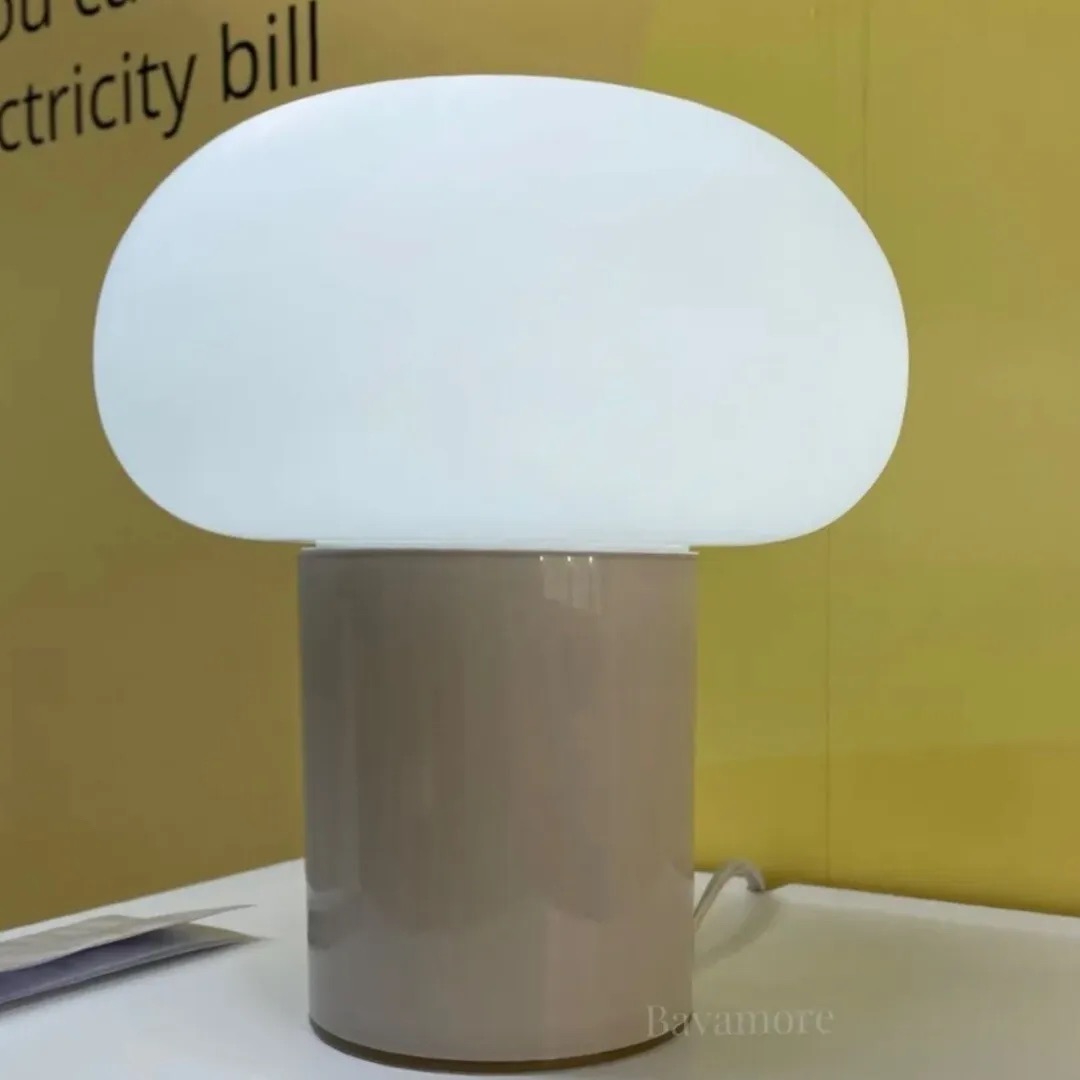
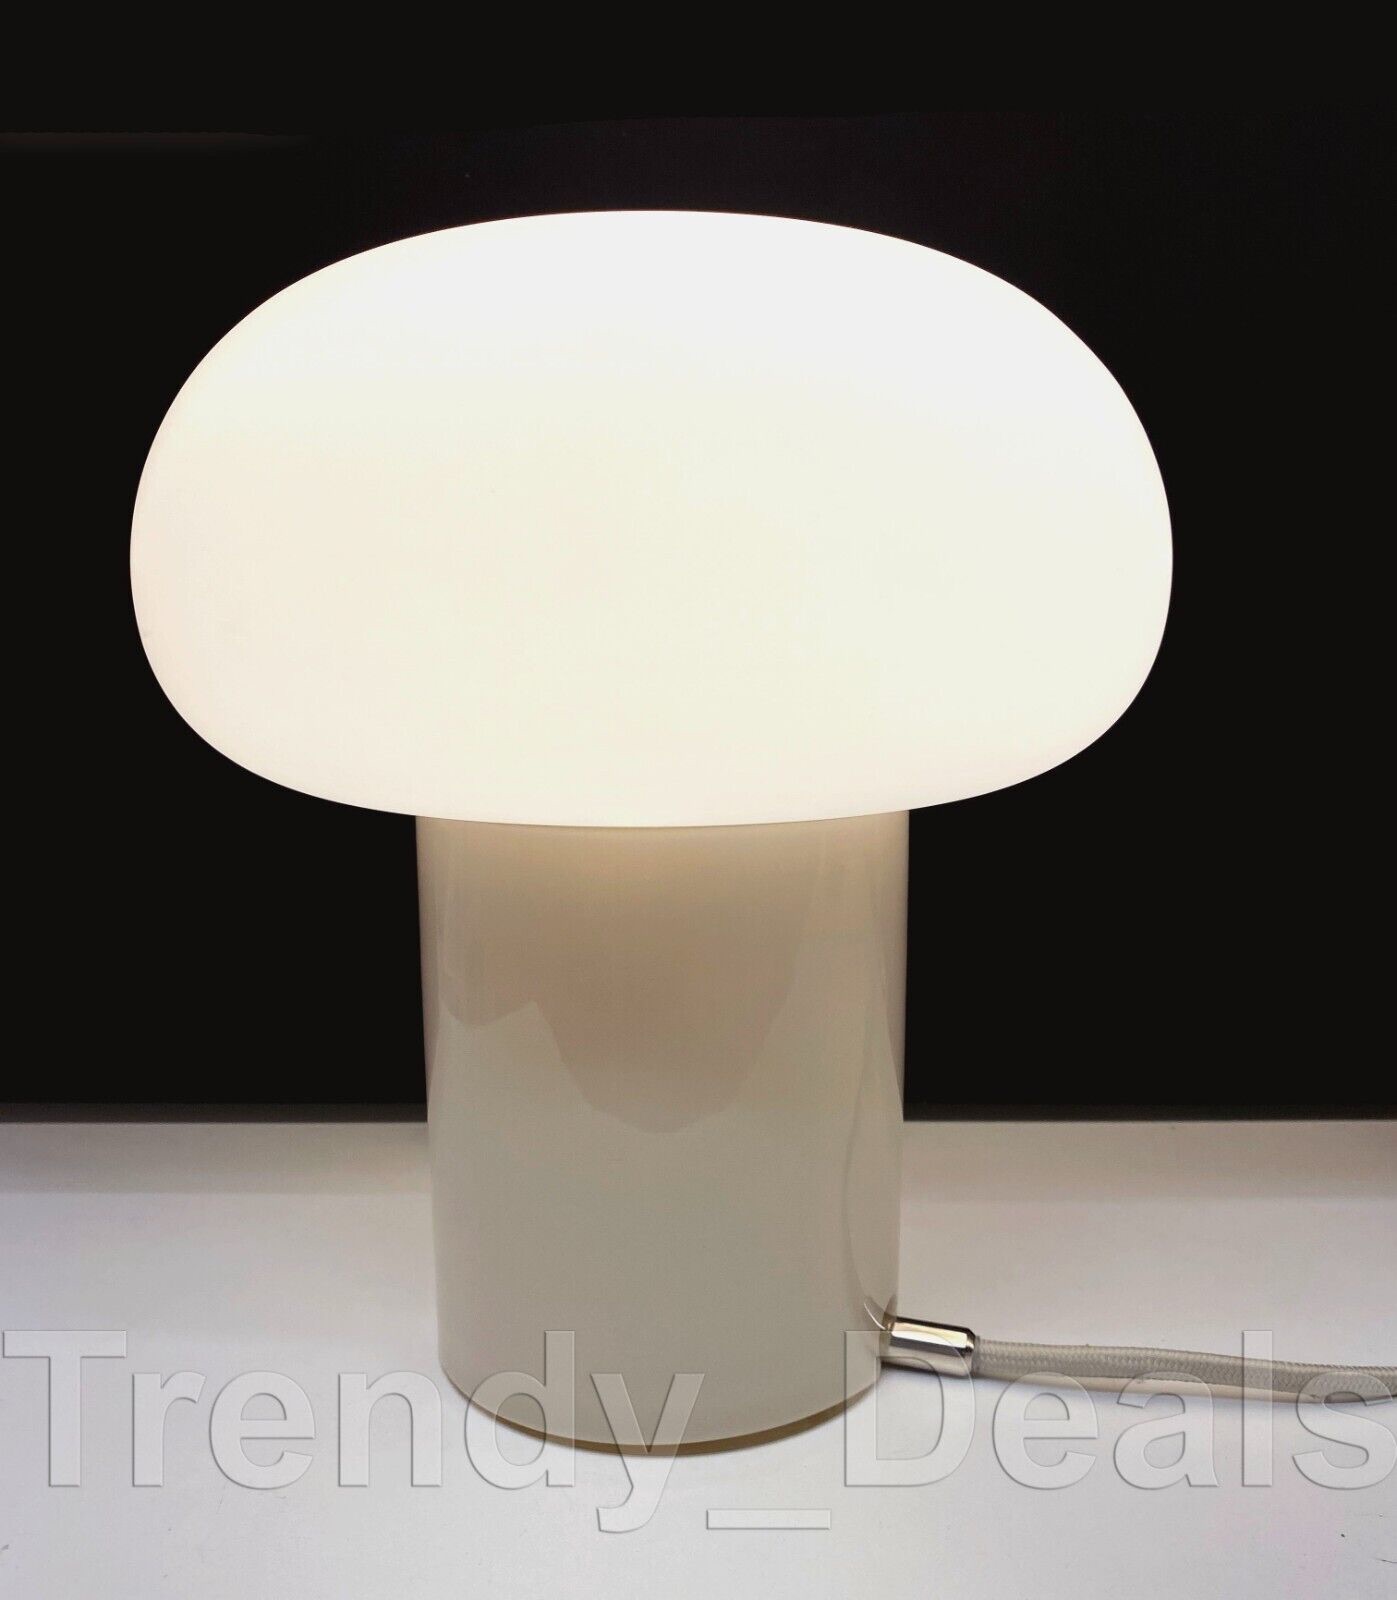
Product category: misc
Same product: yes